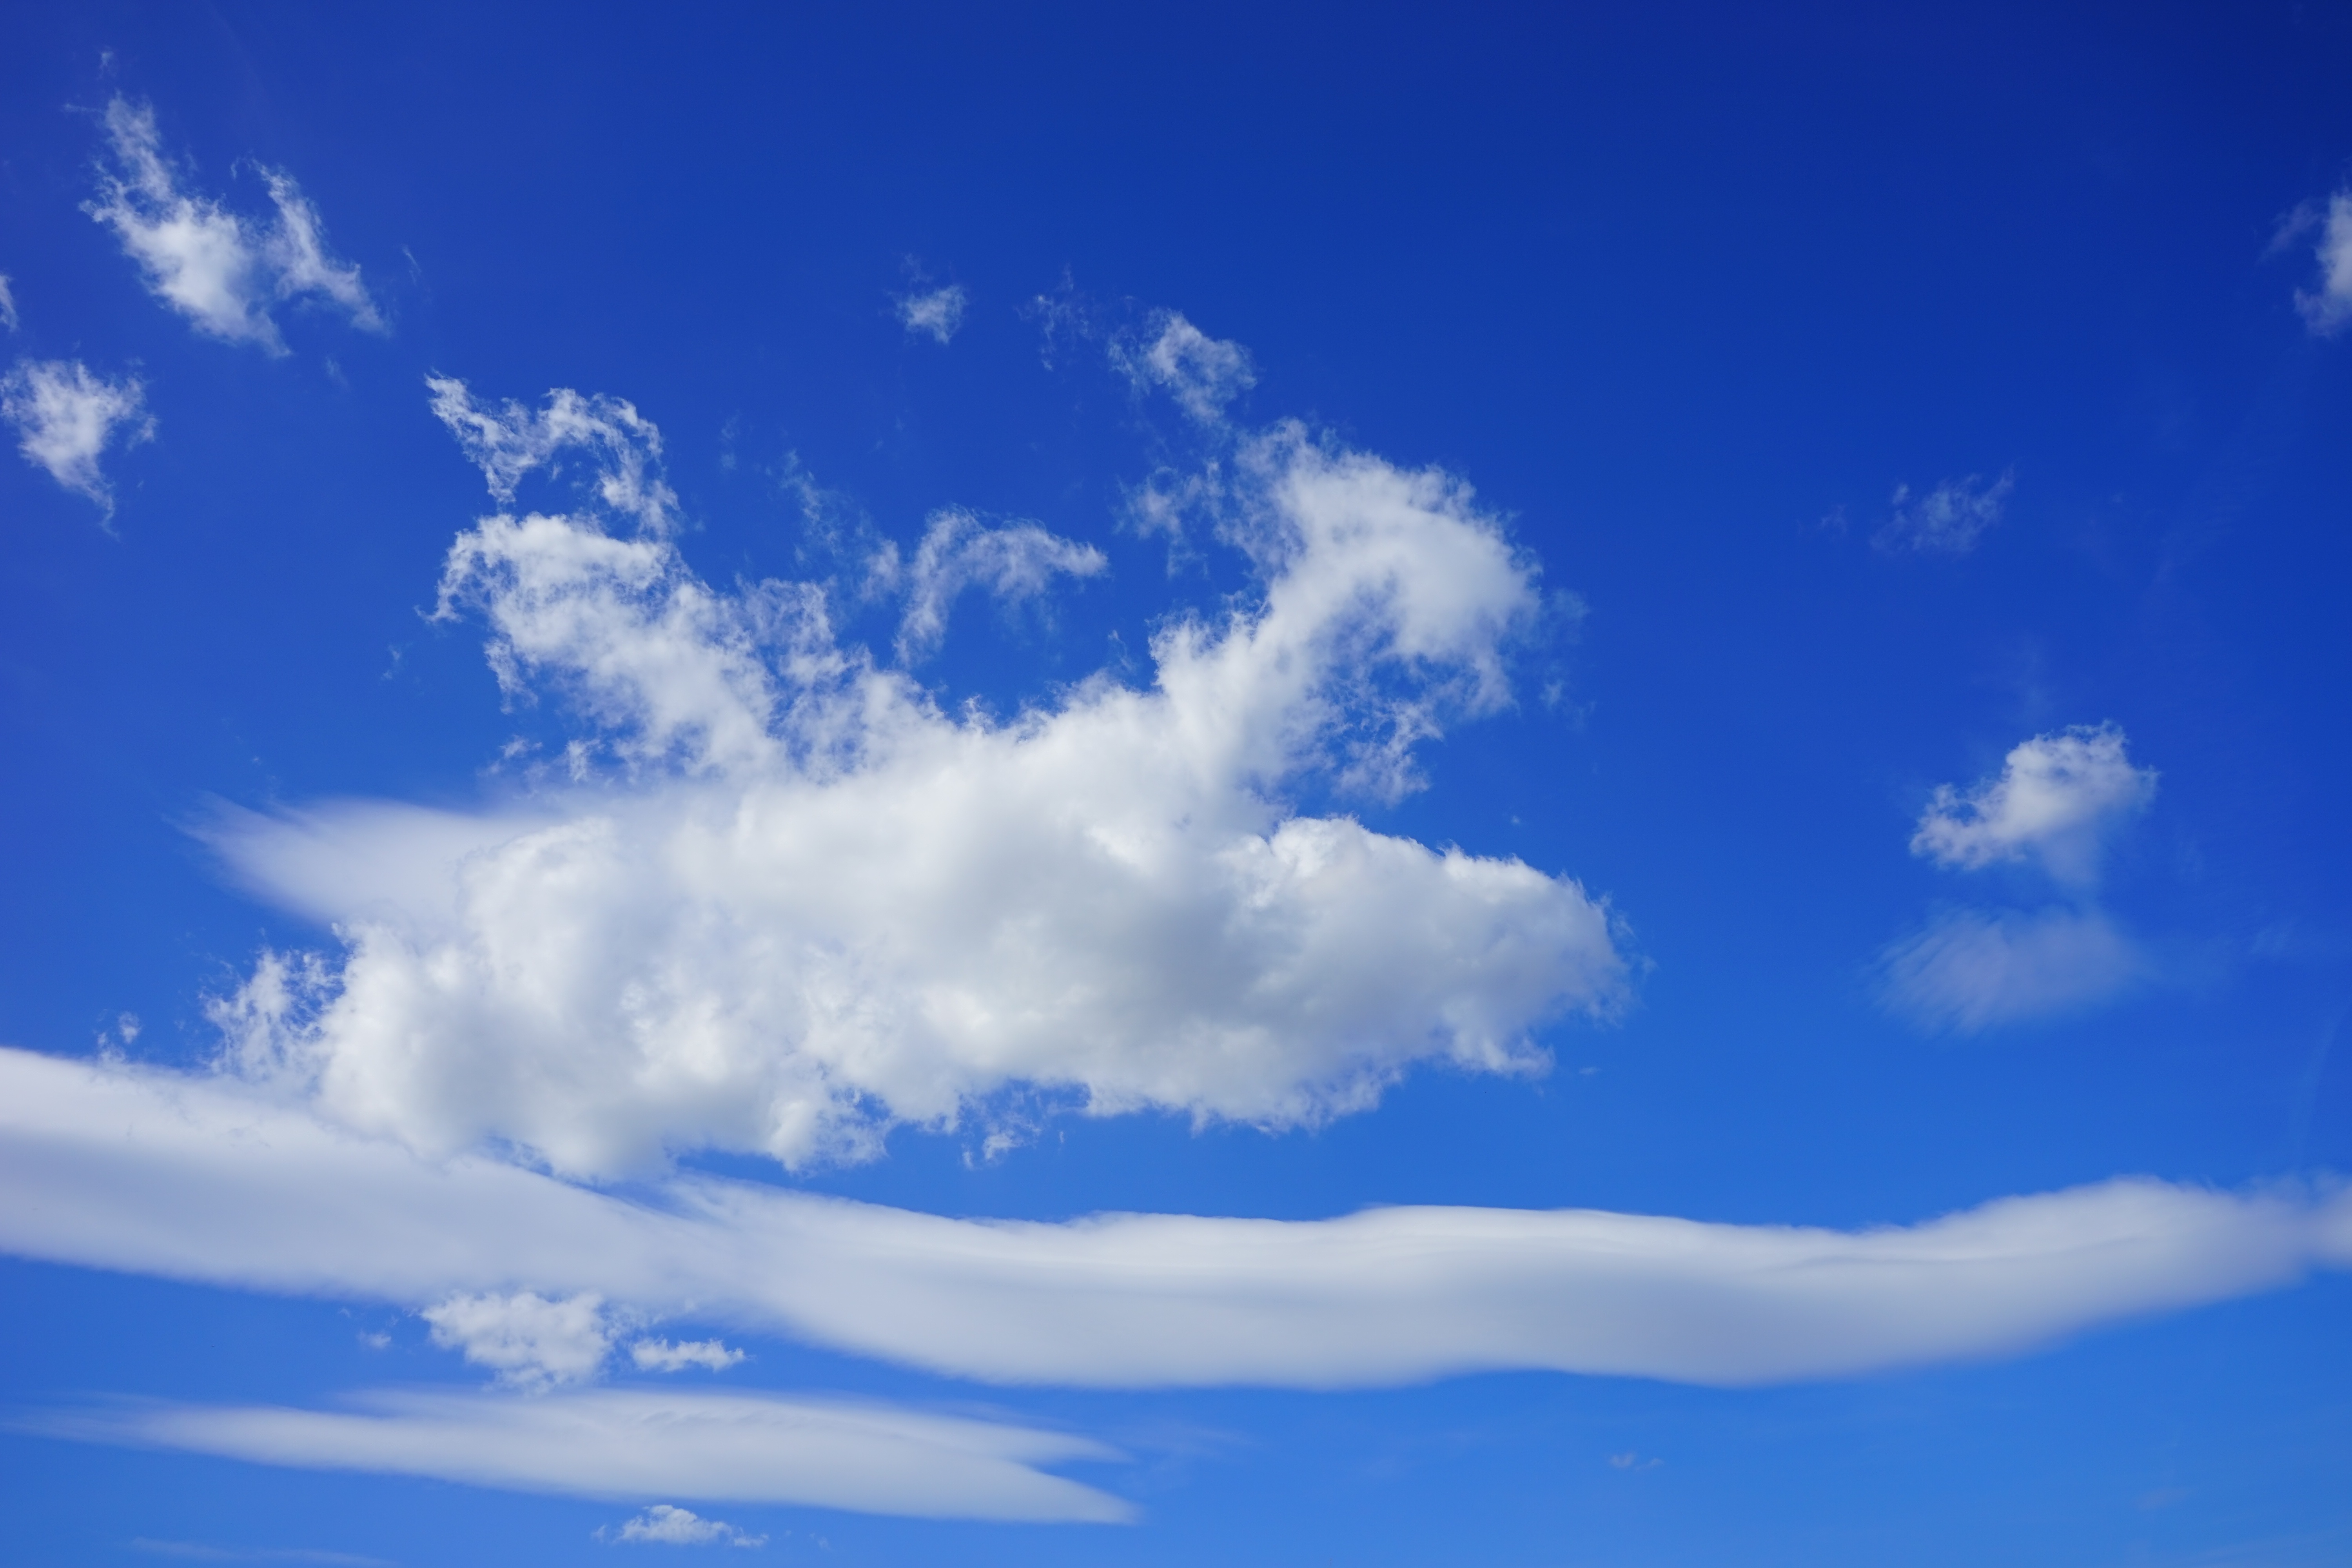
horizon, cloud, sky, sun, white, sunlight, atmosphere, summer, daytime, weather, cumulus, blue, sunny, clouds, climate, sunbeam, sky blue, afterglow, clouds form, sunny day, sleet, azur, beautiful day, above the clouds, cumulus clouds, cloud formation, summer day, meteorological phenomenon, atmosphere of earth, climate warming